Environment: lab
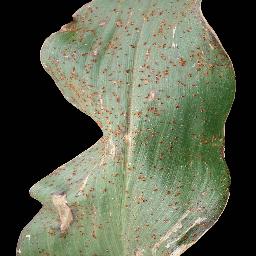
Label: common_rust